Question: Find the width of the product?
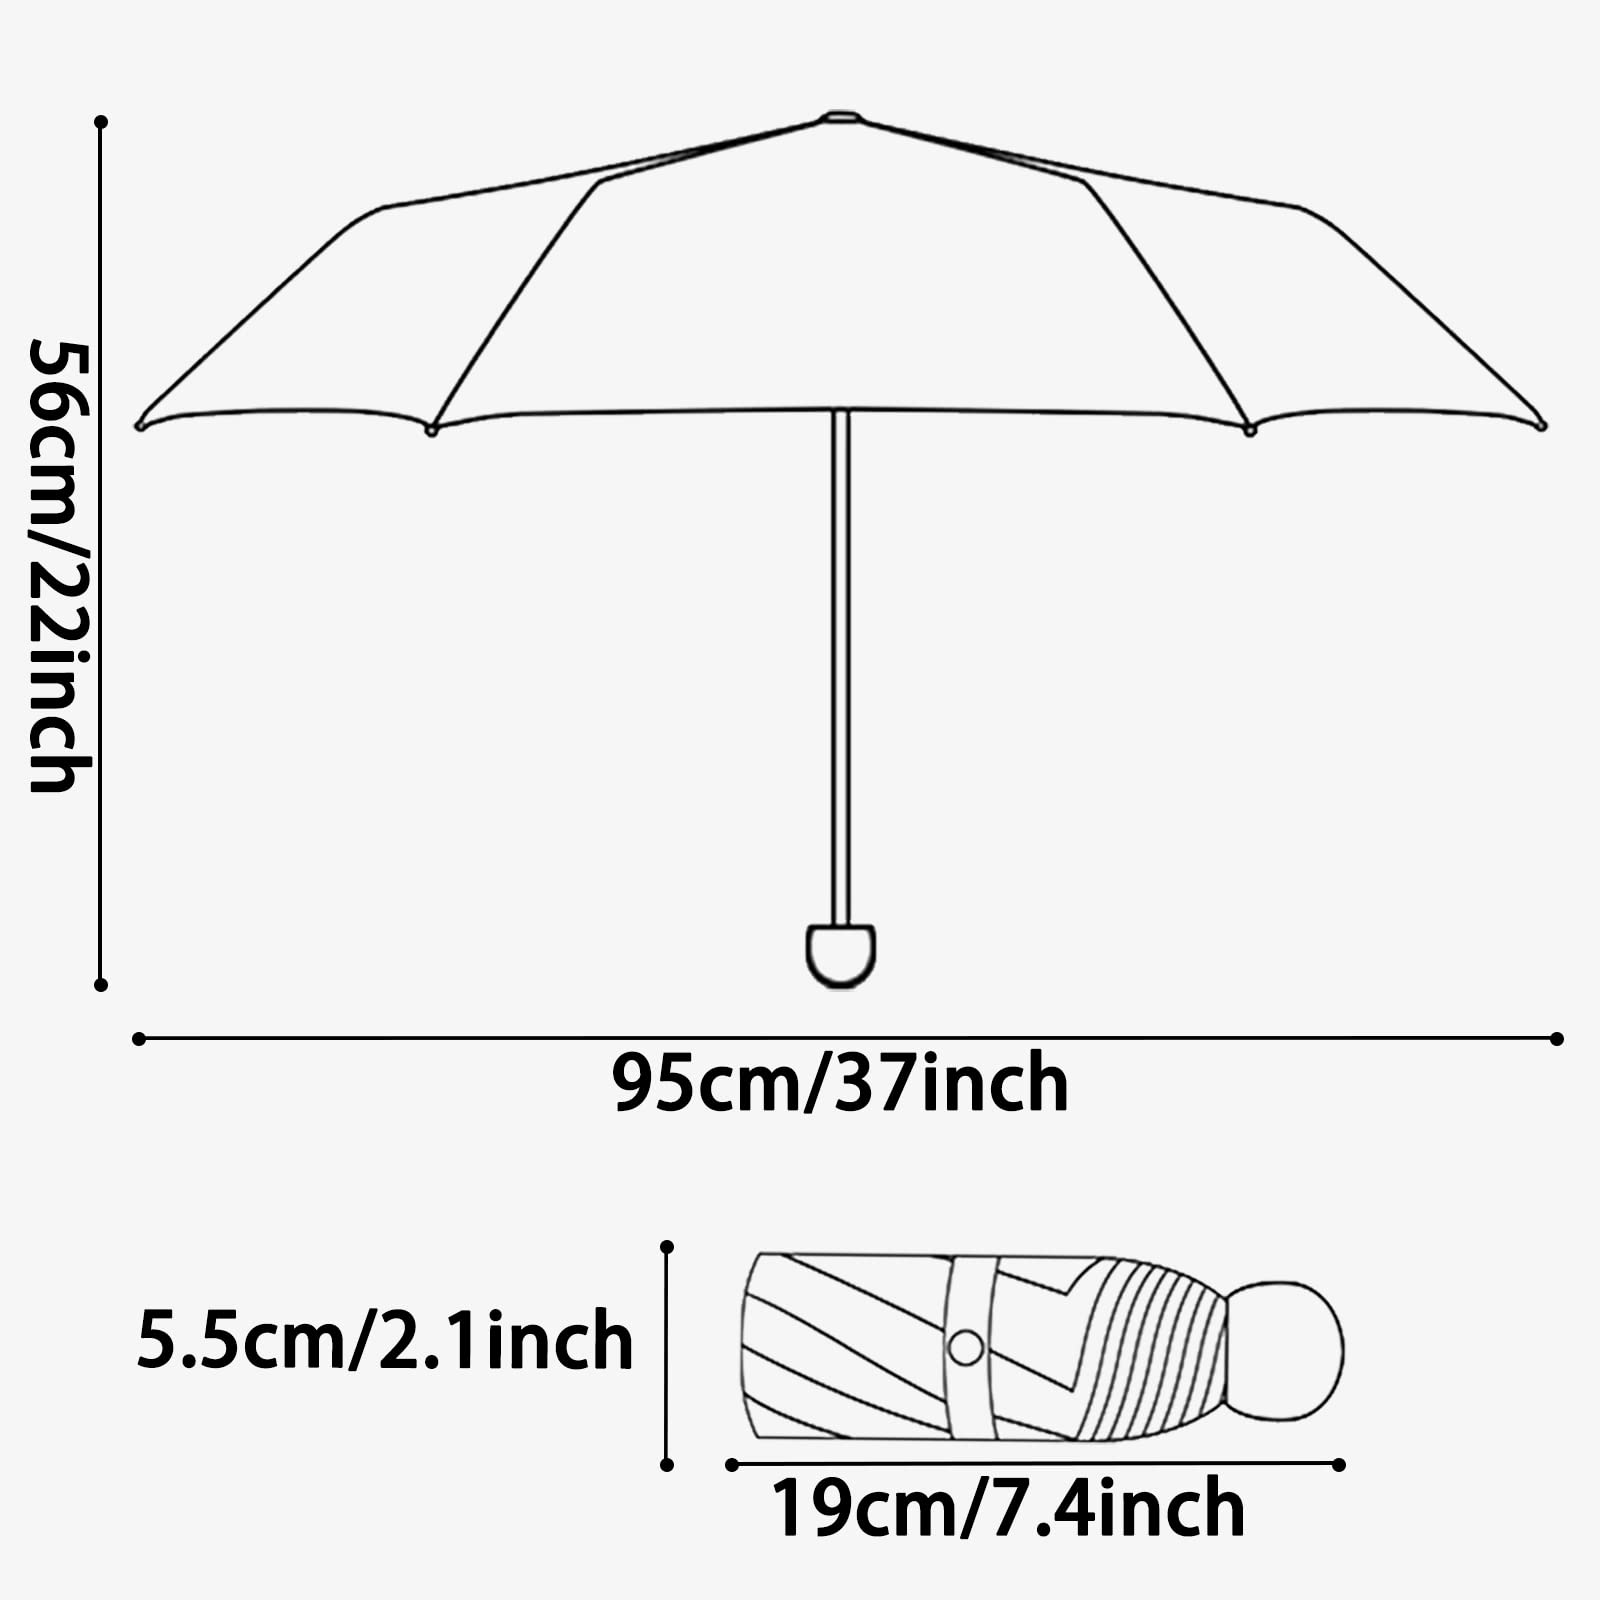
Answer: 95.0 centimetre